Cambrian Railways Jones Class 89 0-6-0

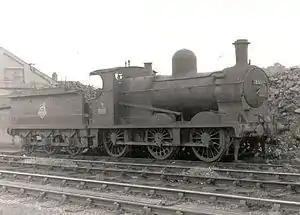
Cambrian Railways Jones class 855 in her final years of operation.

The Cambrian Railways Class 89s were tender locomotives introduced by Jones in 1903 for general use over their system, upon grouping they became Great Western Railway class 15 and were reboilered from 1924 onwards with Swindon parts.